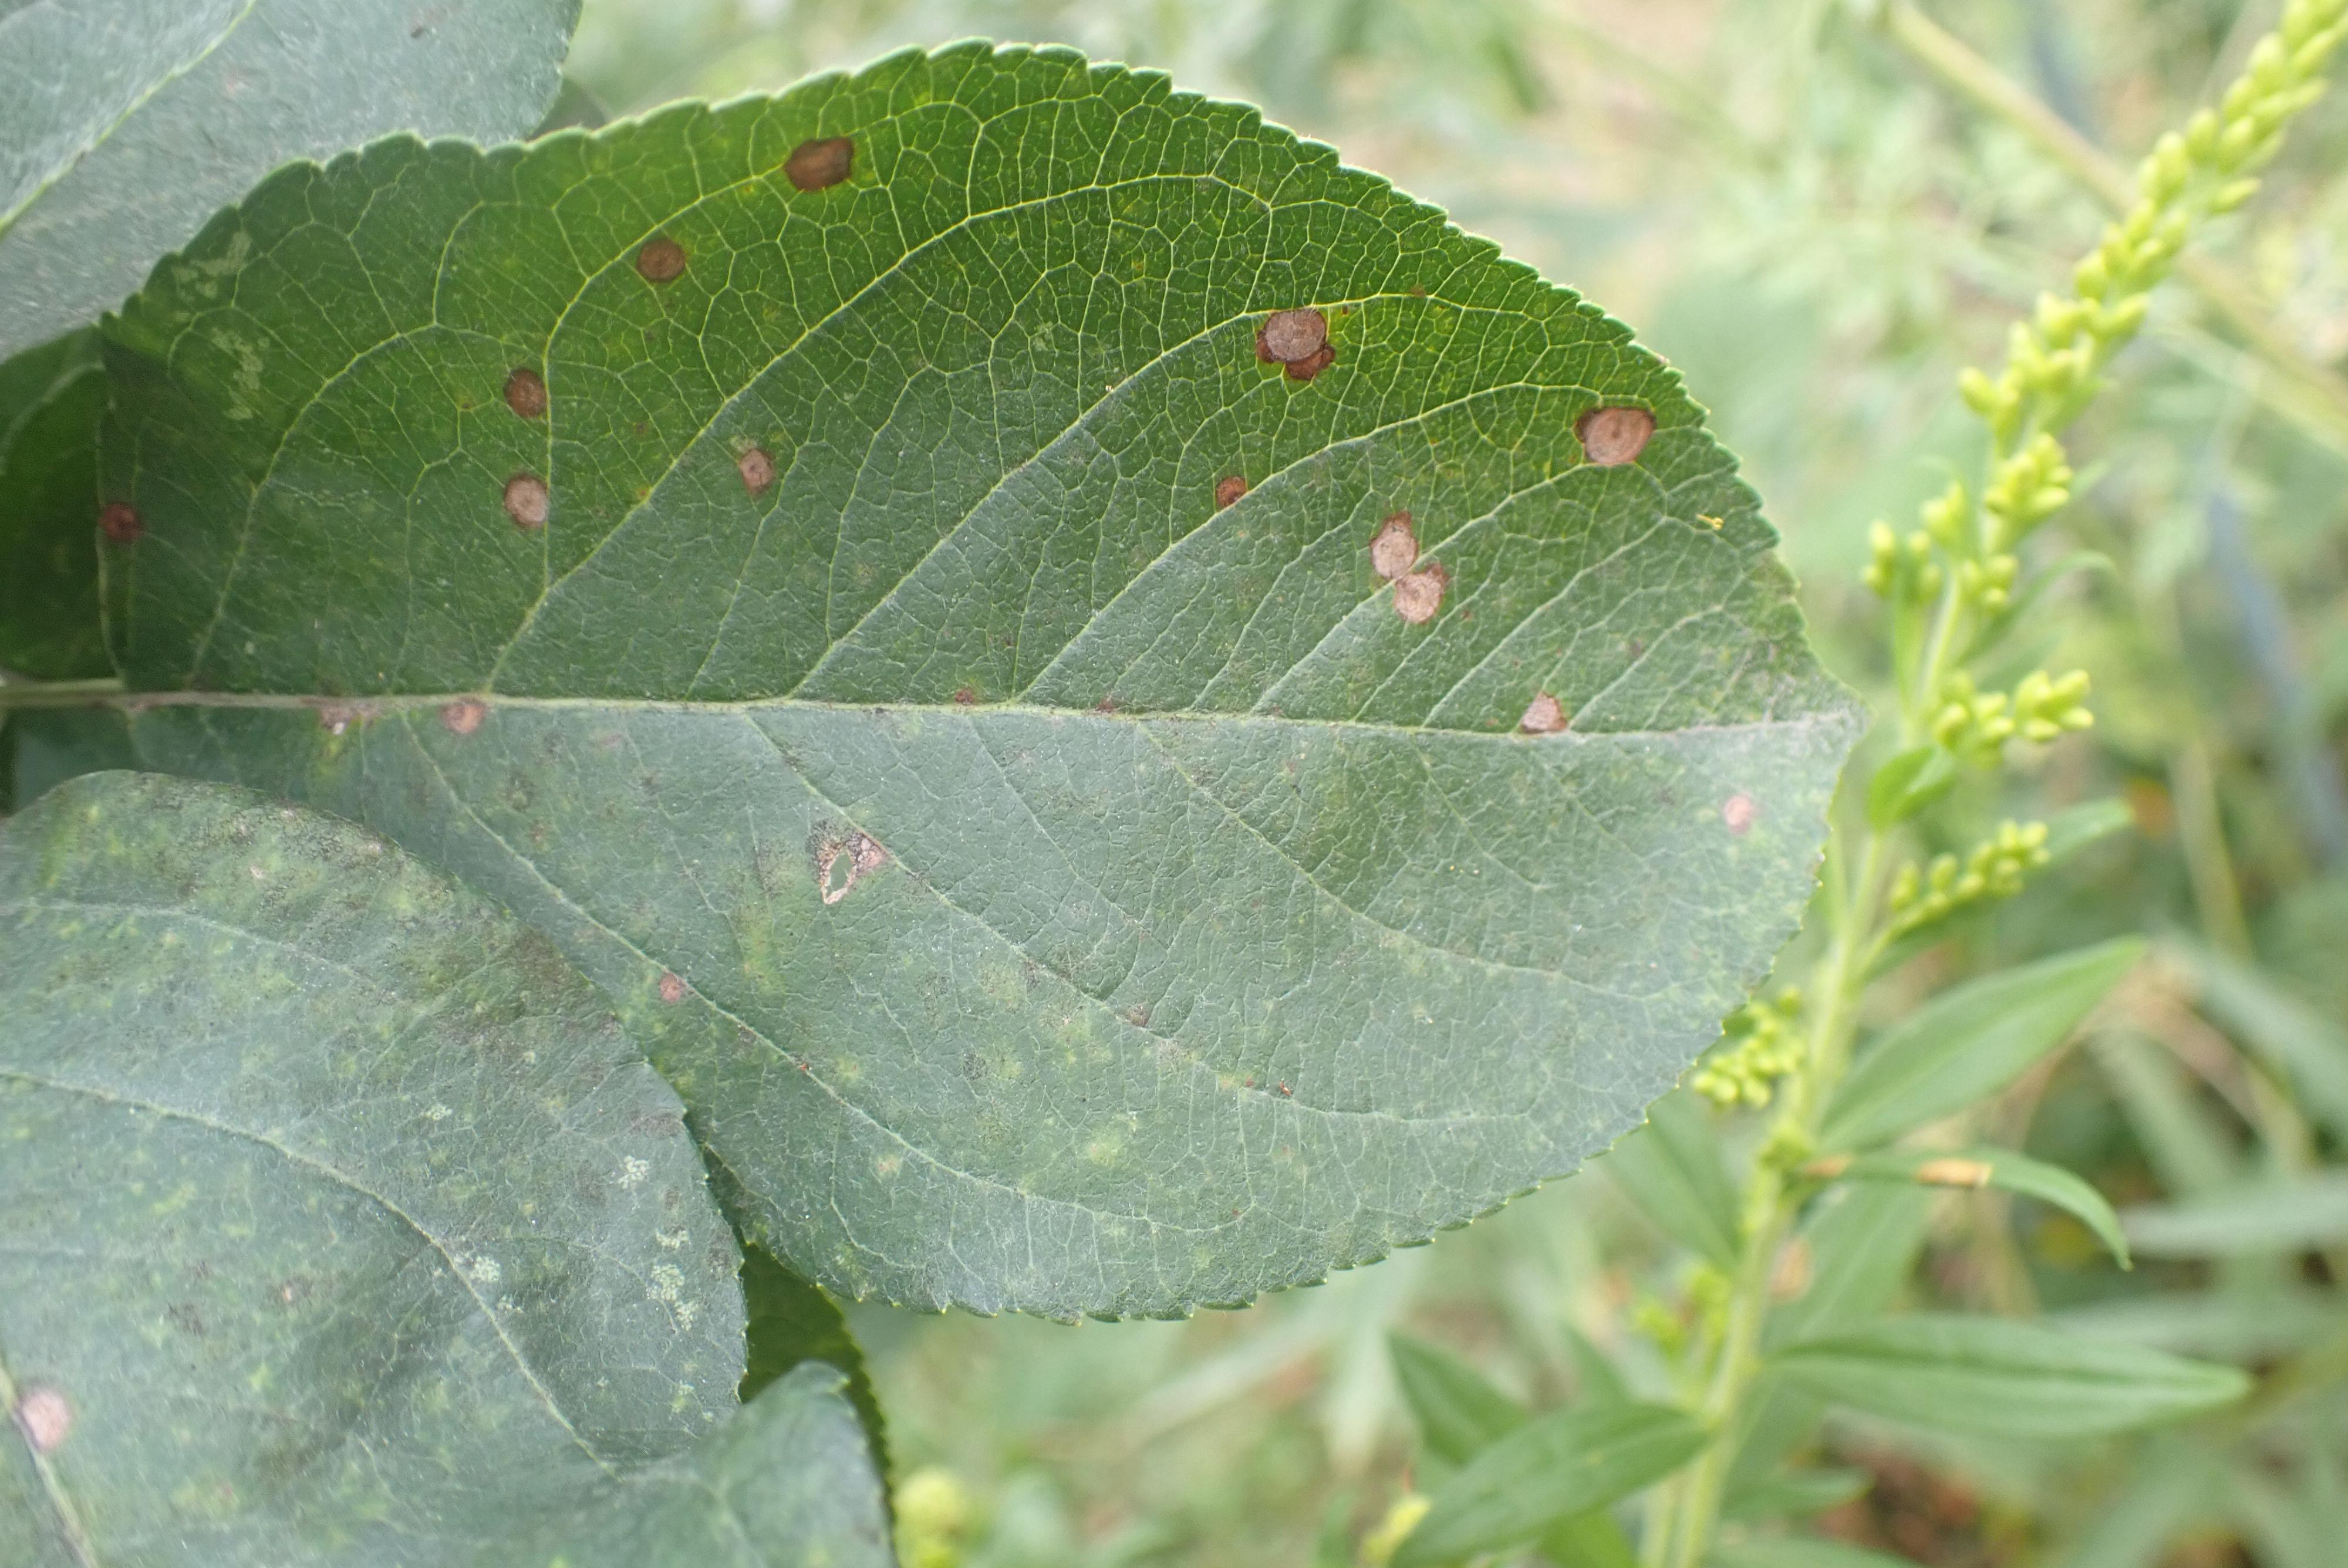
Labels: scab, frog_eye_leaf_spot